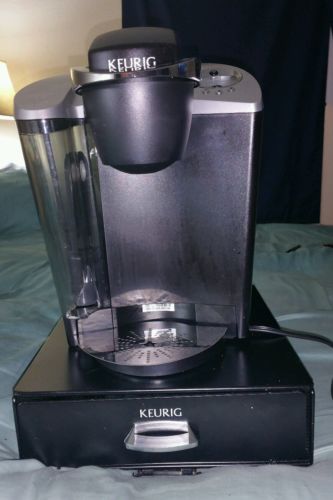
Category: coffee maker